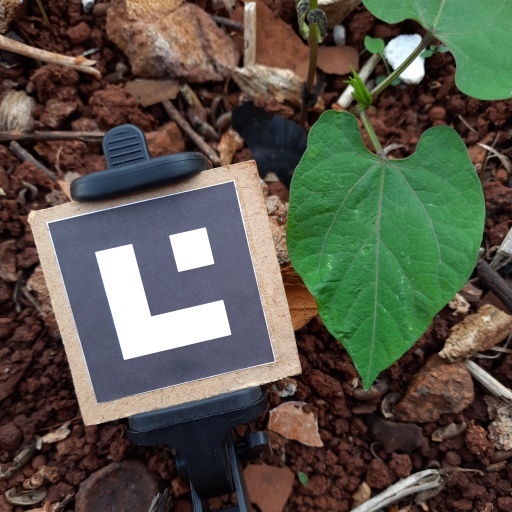
Observations: flat surface, no eating holes, under shade